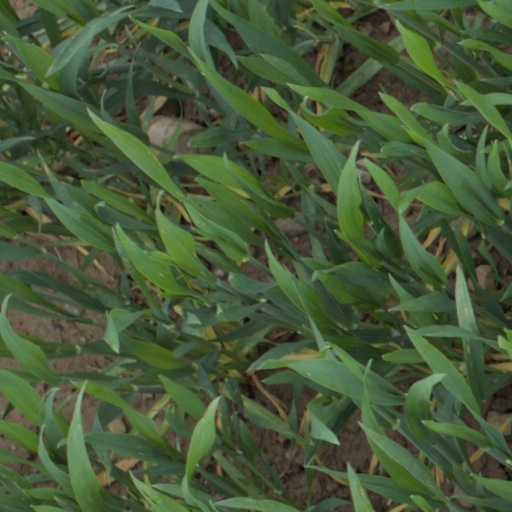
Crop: wheat